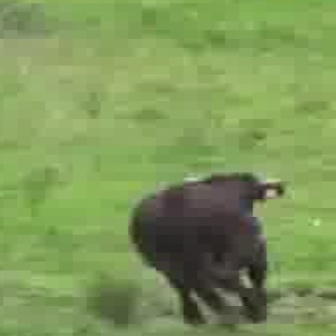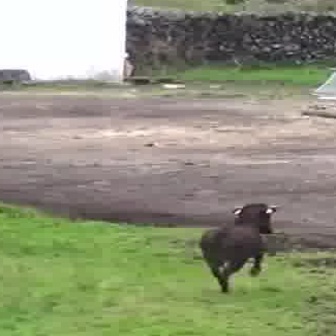
  Please identify the target specified by the bounding box [120,166,287,332] in the first image and locate it in the second image. Return the coordinates in [x_min,y_min,x_max,y_max] format.
Answer: [196,201,288,293]